Granular cheese

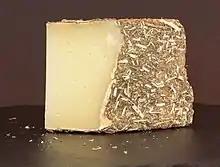
"Pecorino di grotta"

Although granular cheese can be created using any method that achieves the designated standard for physical and chemical properties, there is one method that is generally used. First, the milk or cream may be warmed and treated with hydrogen peroxide and catalase, producing water and oxygen gas. Then, a lactic acid-producing bacterial culture is added, and the product is treated with clotting enzymes to form a semisolid mass. This mass is cut, stirred, and heated to separate the curd and the whey. Increasing the amount of time between cutting and heating will increase both the final moisture content and the milkfat content of the cheese, thereby increasing the yield. There follows an alternating cycle of draining of the whey and stirring. After most of the whey has been drained, the curd is salted, drained, and pressed into the desired form. The remaining product may be cured if the original dairy products were not pasteurized. A common method of curing is to dry the cheese on racks for about a week, then to wax it and place it in coolers until the time of consumption.